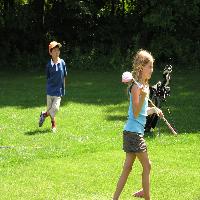
Weather: sun or clear